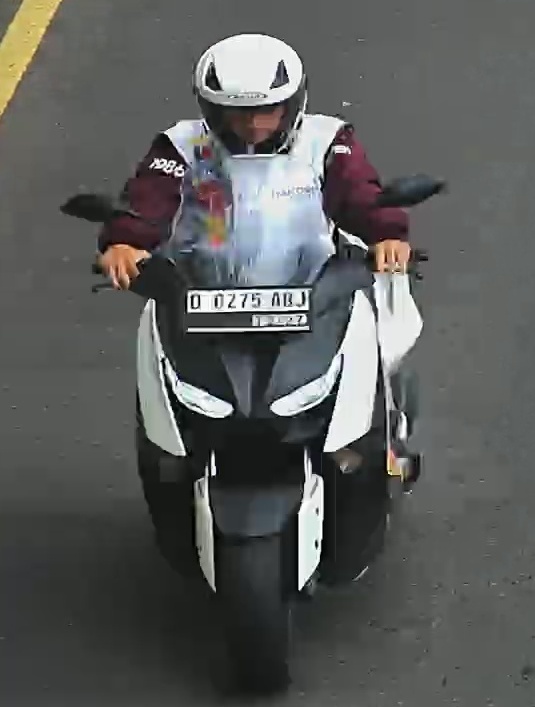
person-with-helmet: 1
person-without-helmet: 0